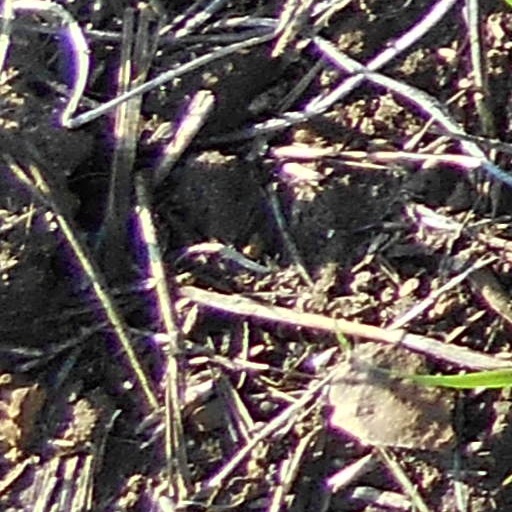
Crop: wheat